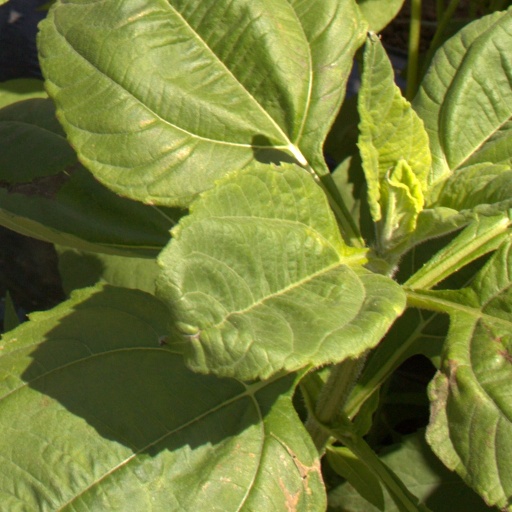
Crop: Jerusalem artichoke